James Murrell

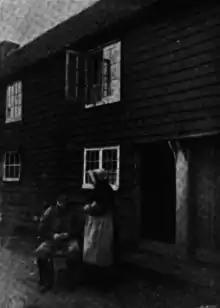
A late 19th-century photograph of Murrell's house. According to Morrison, the house "was an ordinary, clap-boarded two-floored little cottage, one of a row of half-a-dozen or so". Situated in a narrow lane facing Hadleigh Church, it had been demolished by the 1960s. (please note the image is 'mirrored'

On 12 August 1812, Murrell married Elizabeth Francis Button at St. Olave's Church, Bermondsey in Southwark. Button was also from Essex, having been baptised in Hadleigh on 5 December 1790. Between 1814 and 1834, there are baptismal and burial records of the couple having seventeen children, many of whom did not survive infancy.